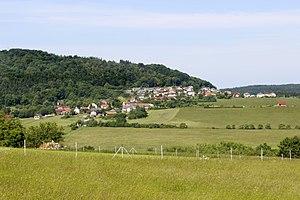
Jivina est une commune du district de Beroun, dans la région de Bohême-Centrale, en République tchèque. Sa population s'élevait à 194 habitants en 2020.